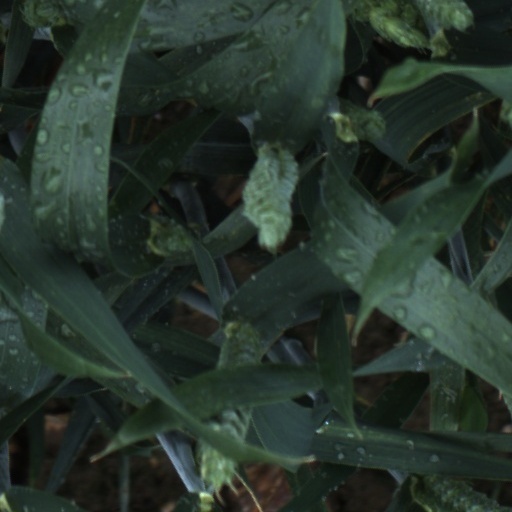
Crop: wheat